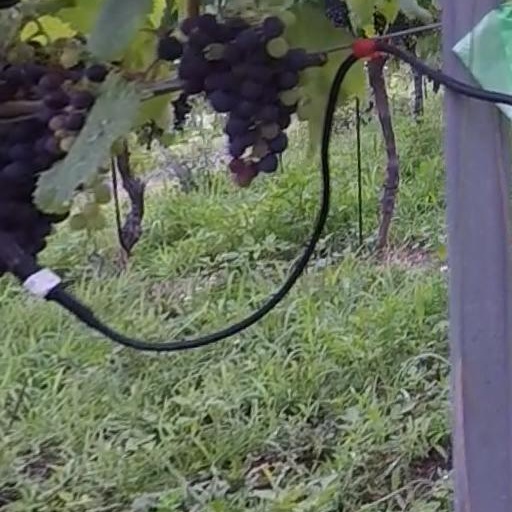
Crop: grape